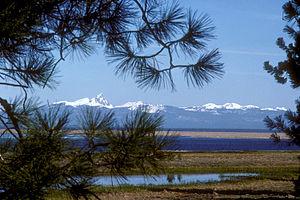
Le Klamath Marsh National Wildlife Refuge, ou refuge faunique national du marais de Klamath, est un National Wildlife Refuge situé dans le comté de Klamath en Oregon, aux États-Unis. Il a été créé en 1958, avec pour objectif notamment de protéger la migration des oiseaux. Il occupe une zone humide sur le cours de la rivière Williamson, à l'est du mont Mazama, sur le piémont oriental de la chaîne des Cascades.